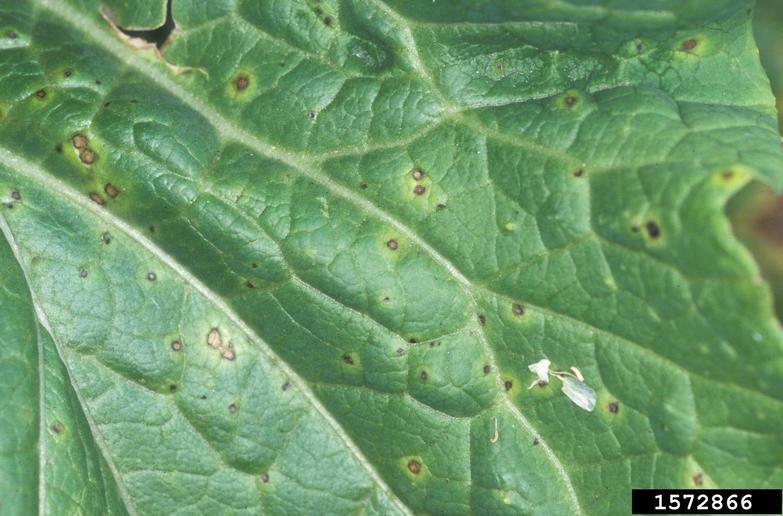
Plant: Cabbage
Disease: cabbage alternaria leaf spot